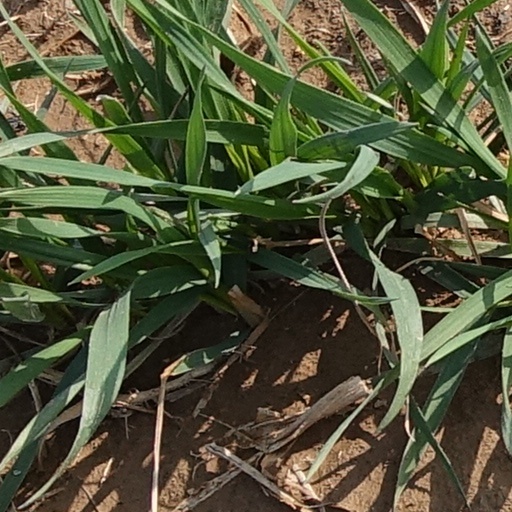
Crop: wheat